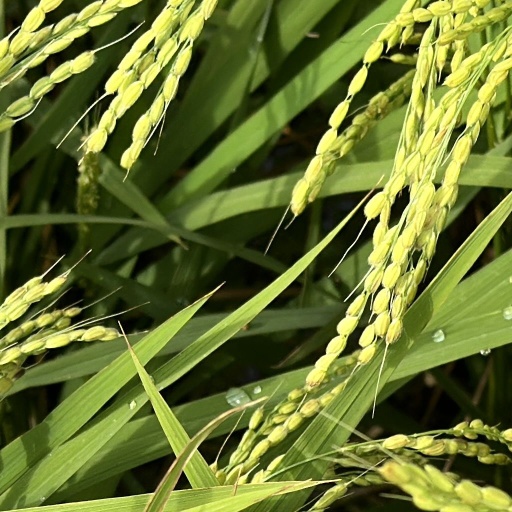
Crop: rice